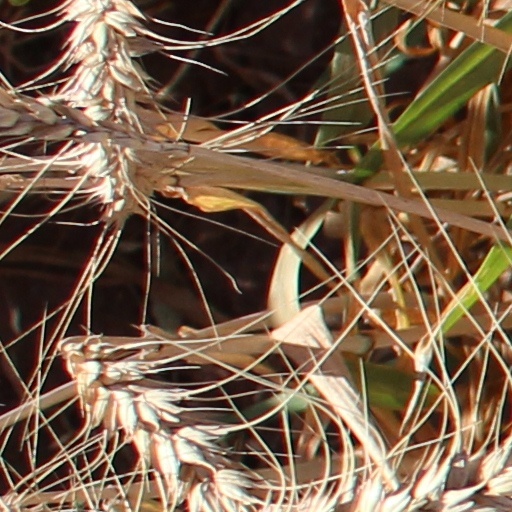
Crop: wheat